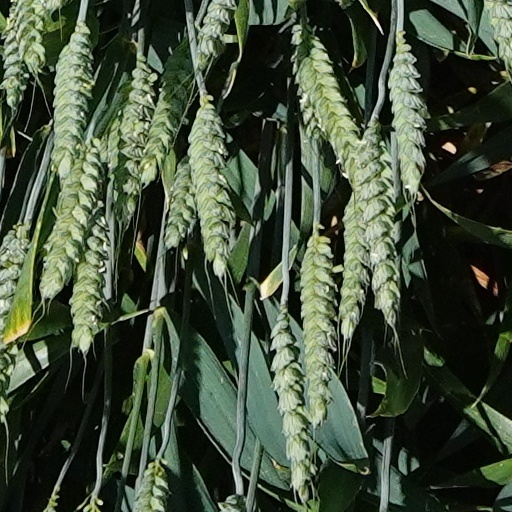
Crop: wheat